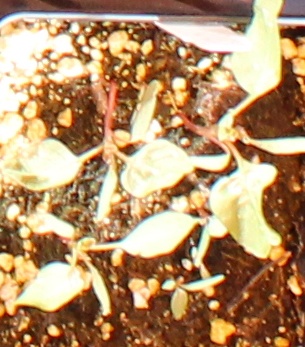
Label: Redroot Pigweed